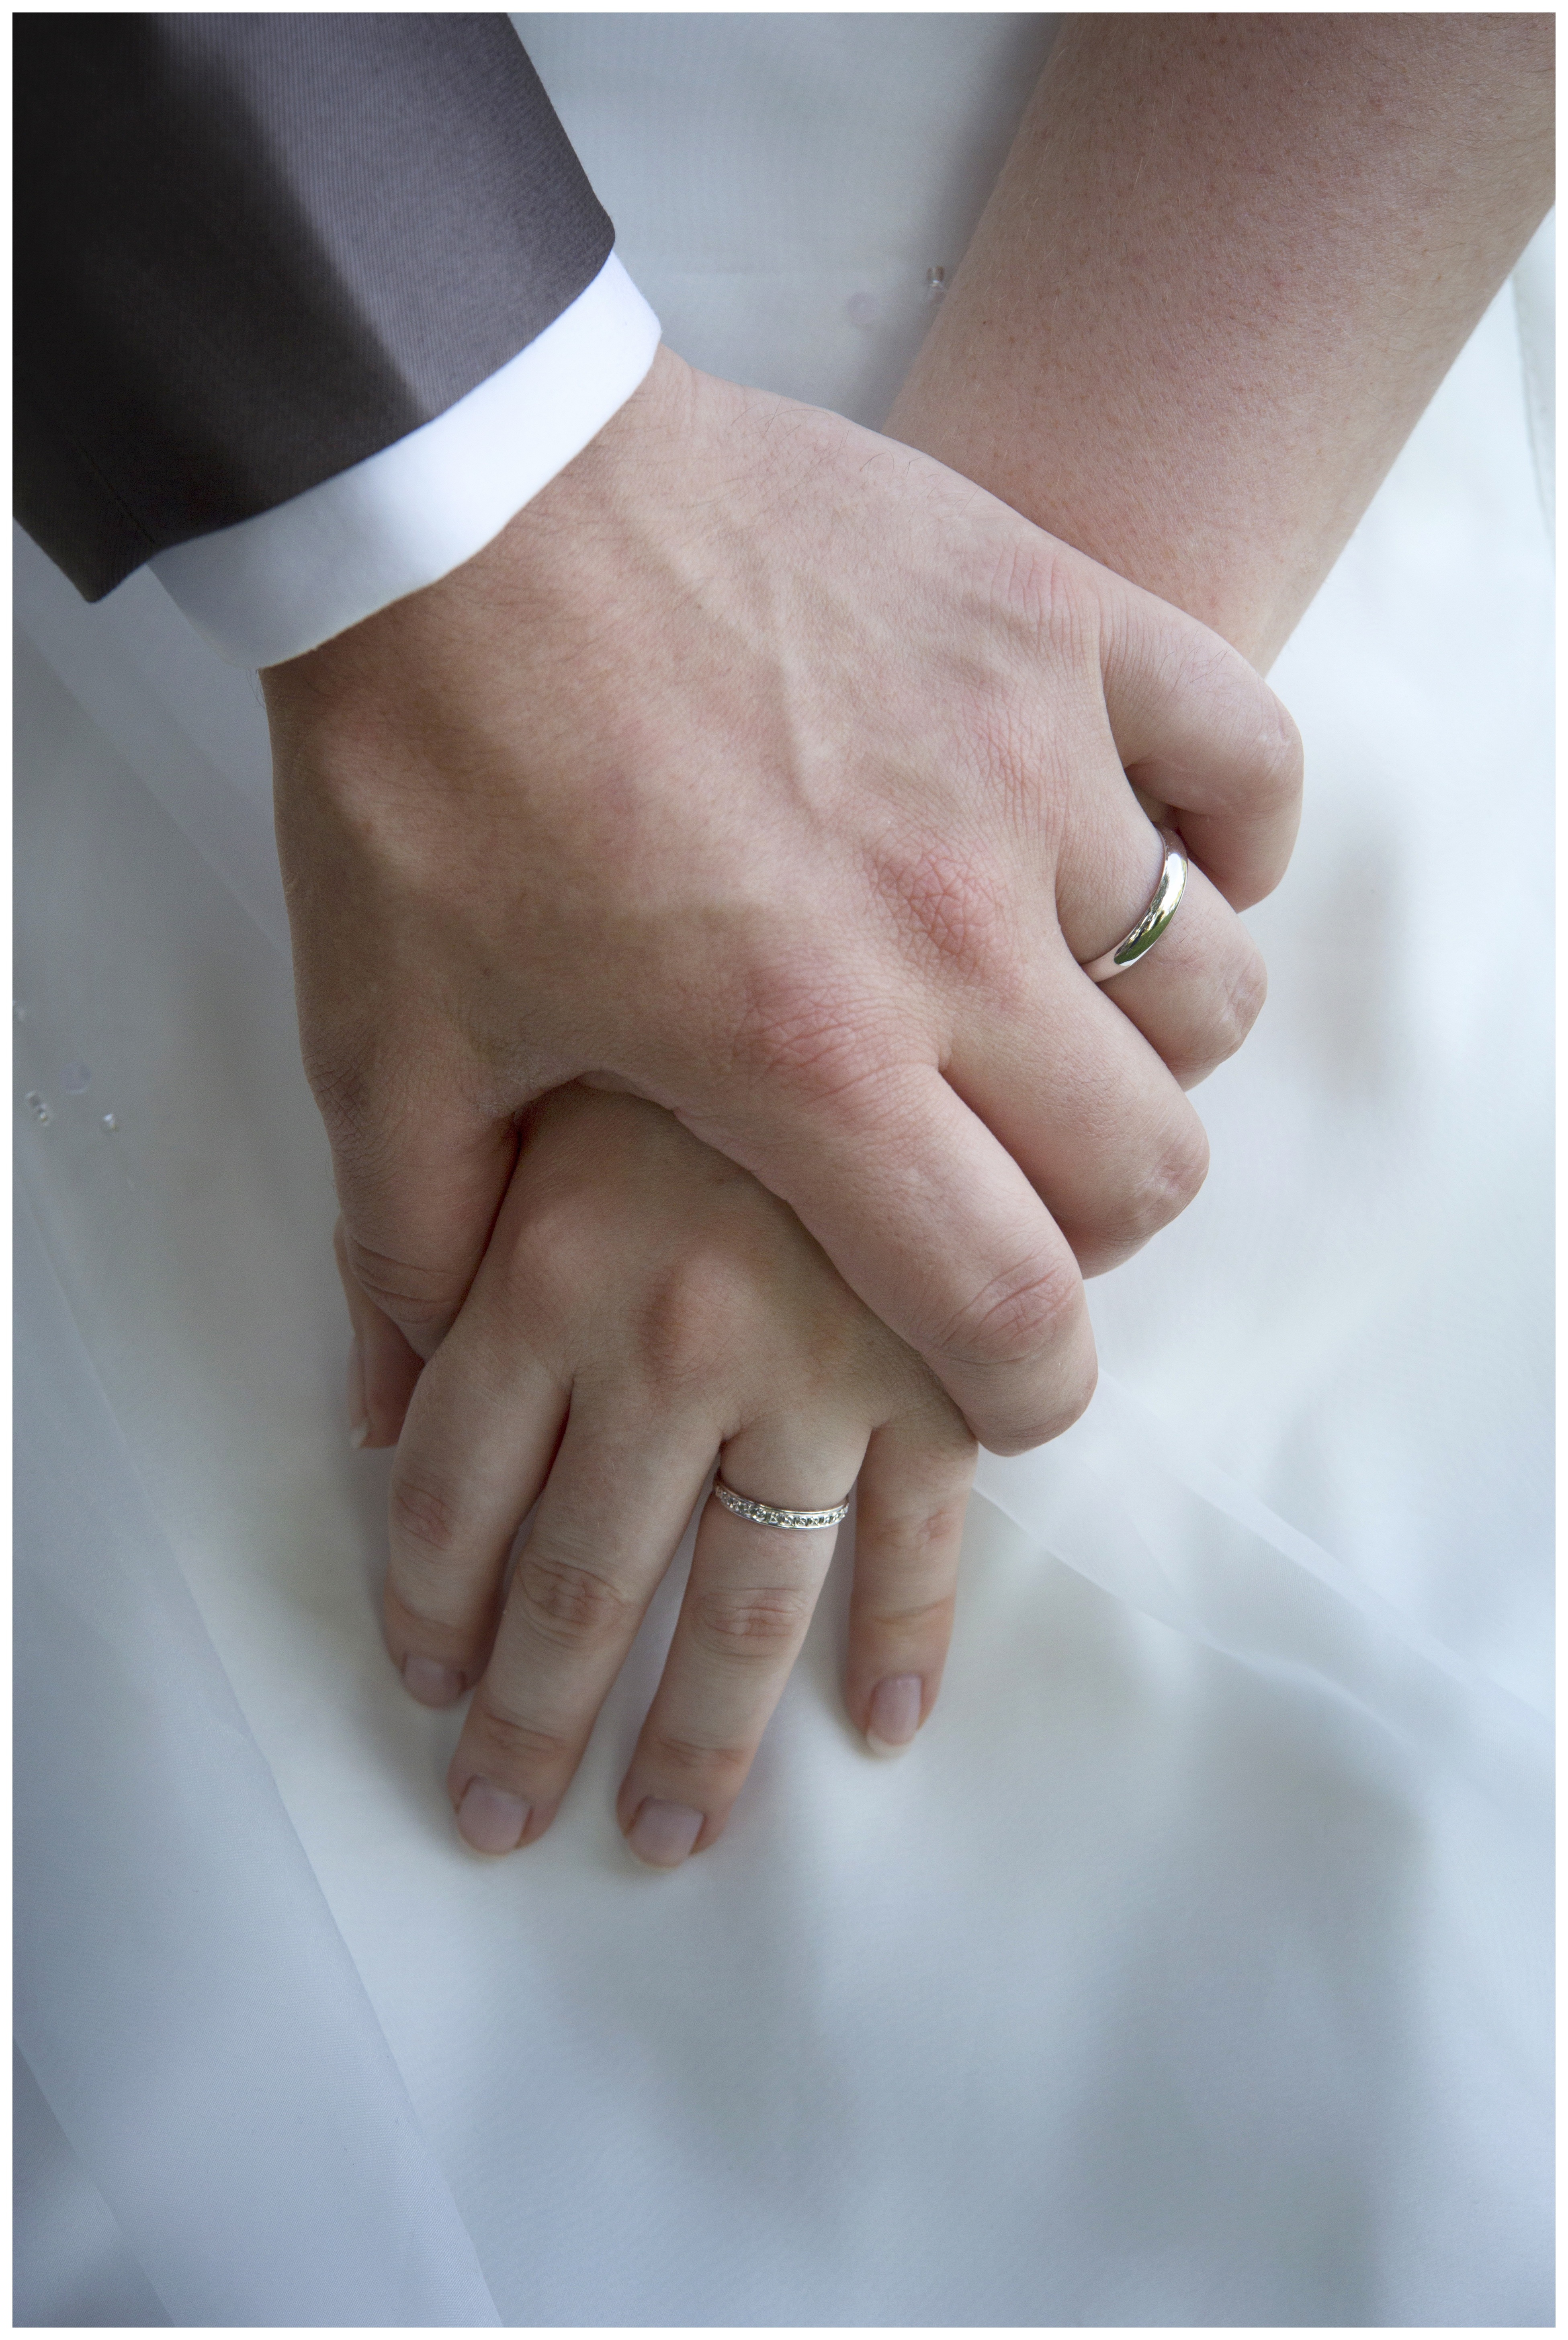
hand, man, person, leg, love, finger, commitment, arm, wedding, nail, married, holding hands, bride and groom, wedding ring, happiness, hands, tenderness, interaction, in love, image of love, wedding photo, sense, wedding photograpy, human action